Keith Murray

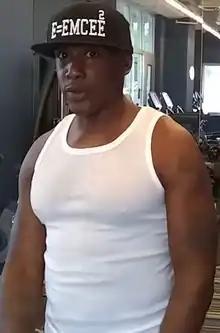
Murray in 2023

Keith Omar Murray (born May 29, 1972) is an American rapper from New York. He is best known for being a member of the hip hop group Def Squad, which includes fellow rappers Redman and fellow Long Island native Erick Sermon. The group released their debut album, "El Niño" in 1998.